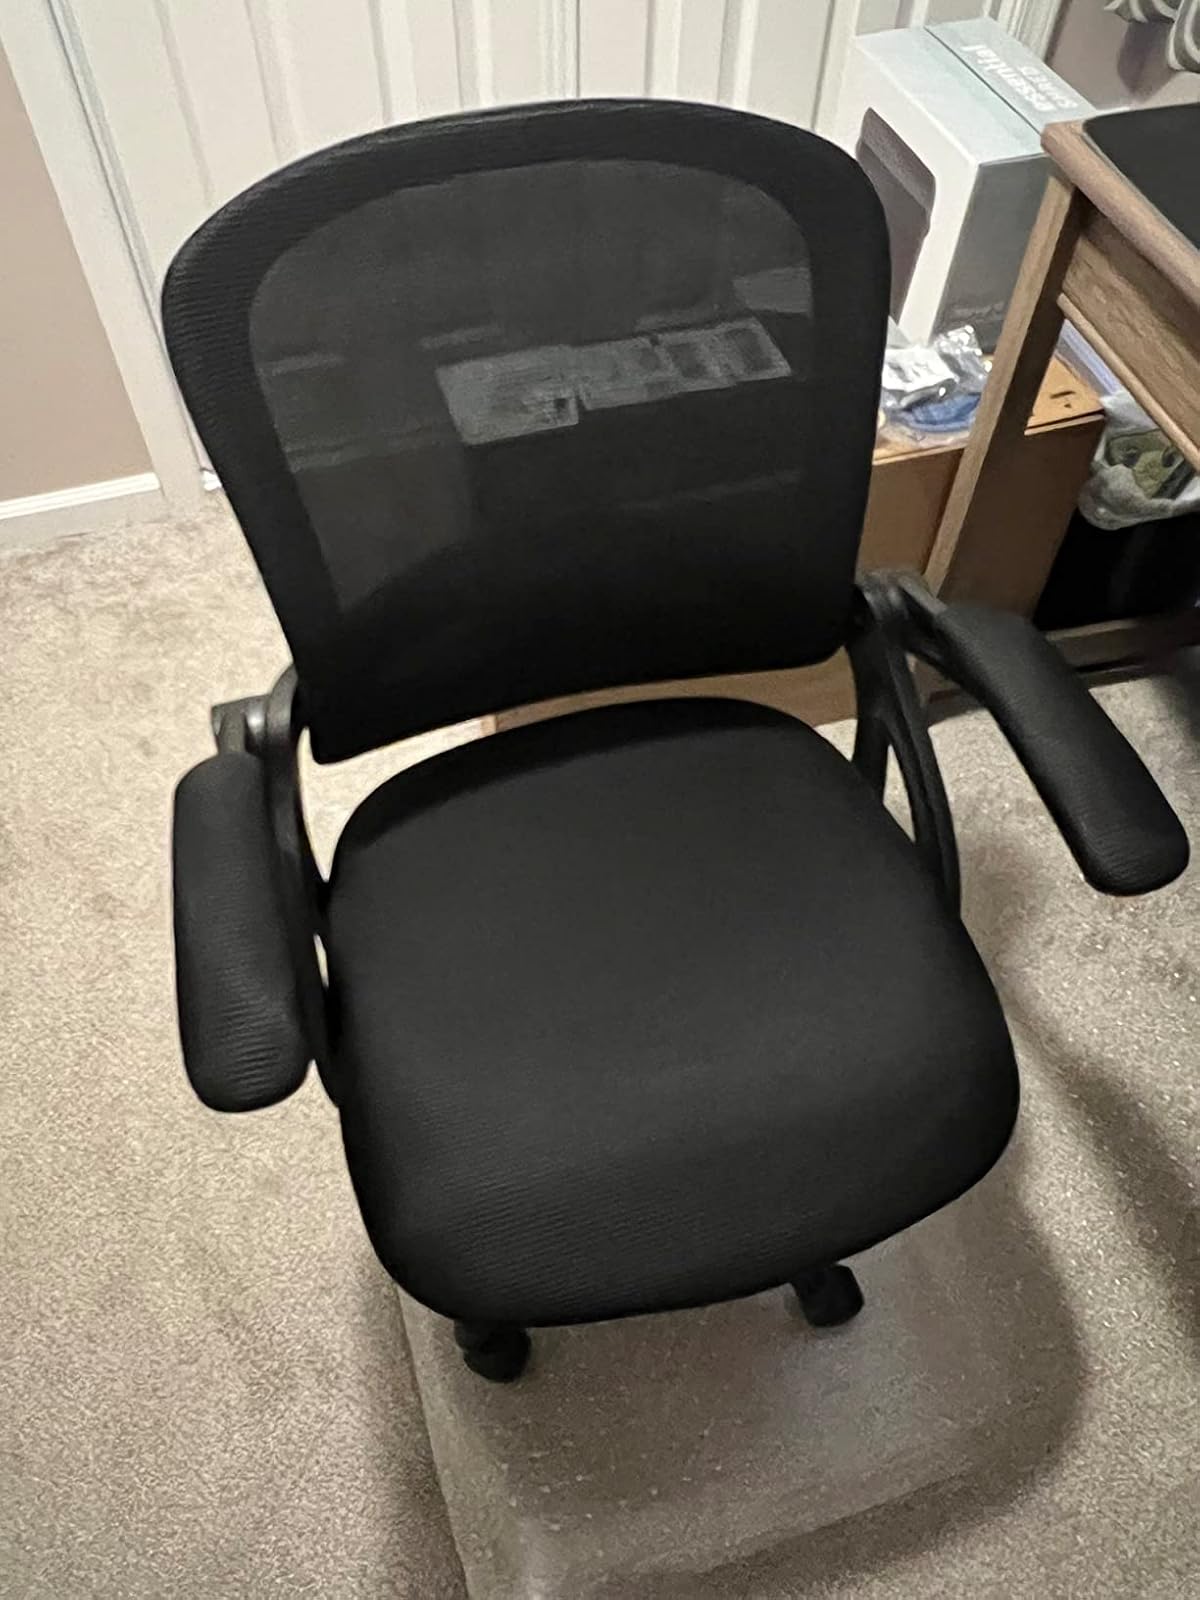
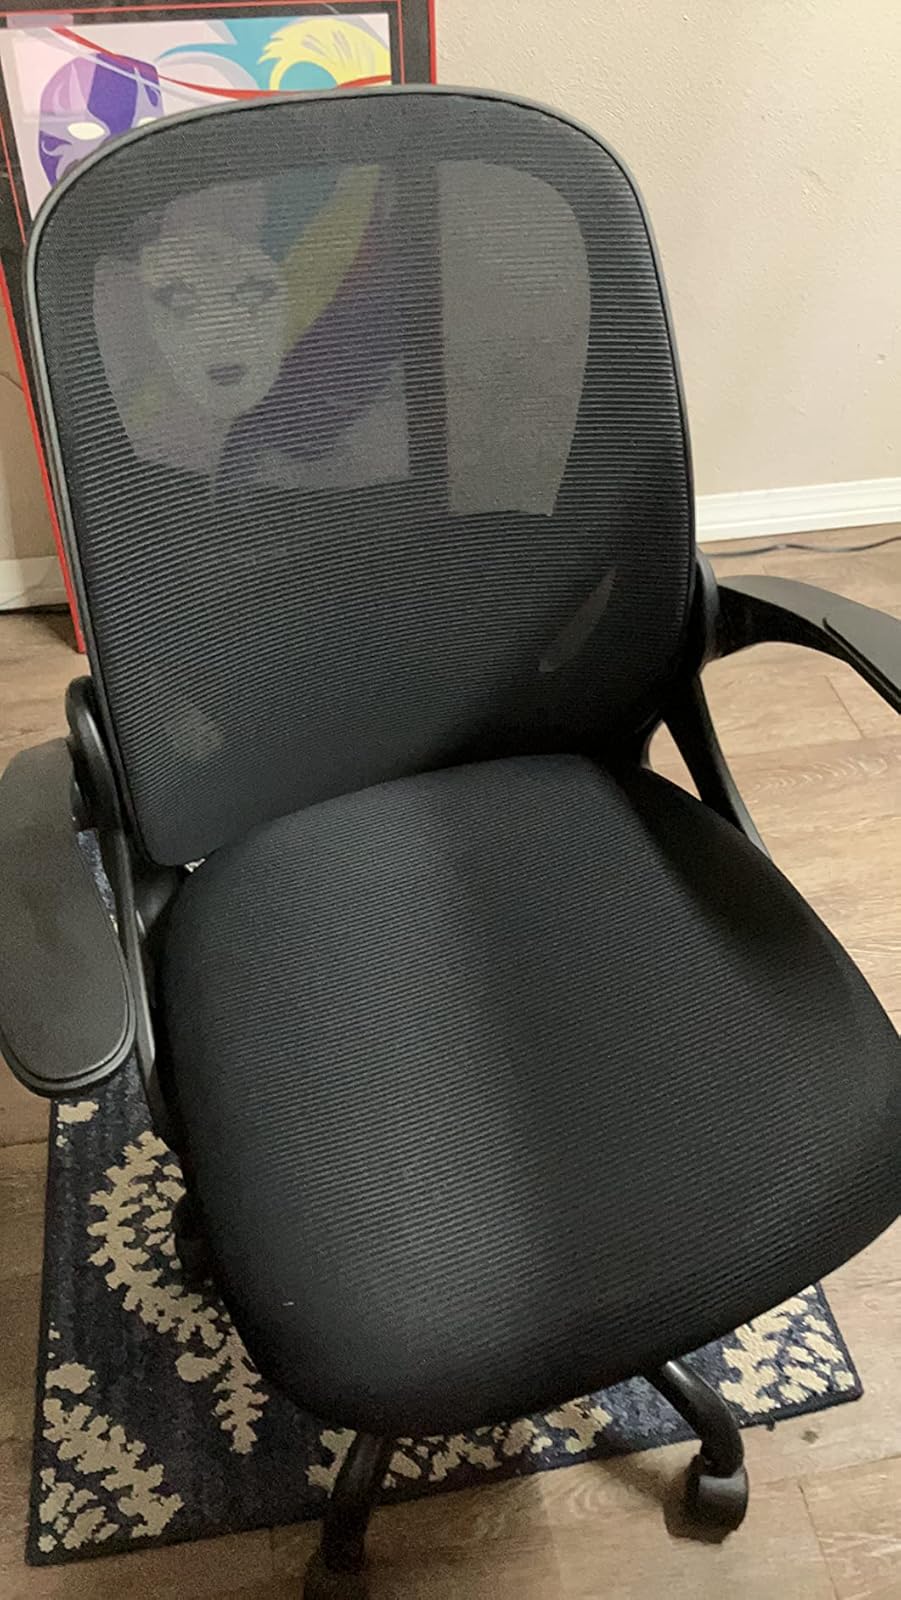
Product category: items_chair
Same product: no